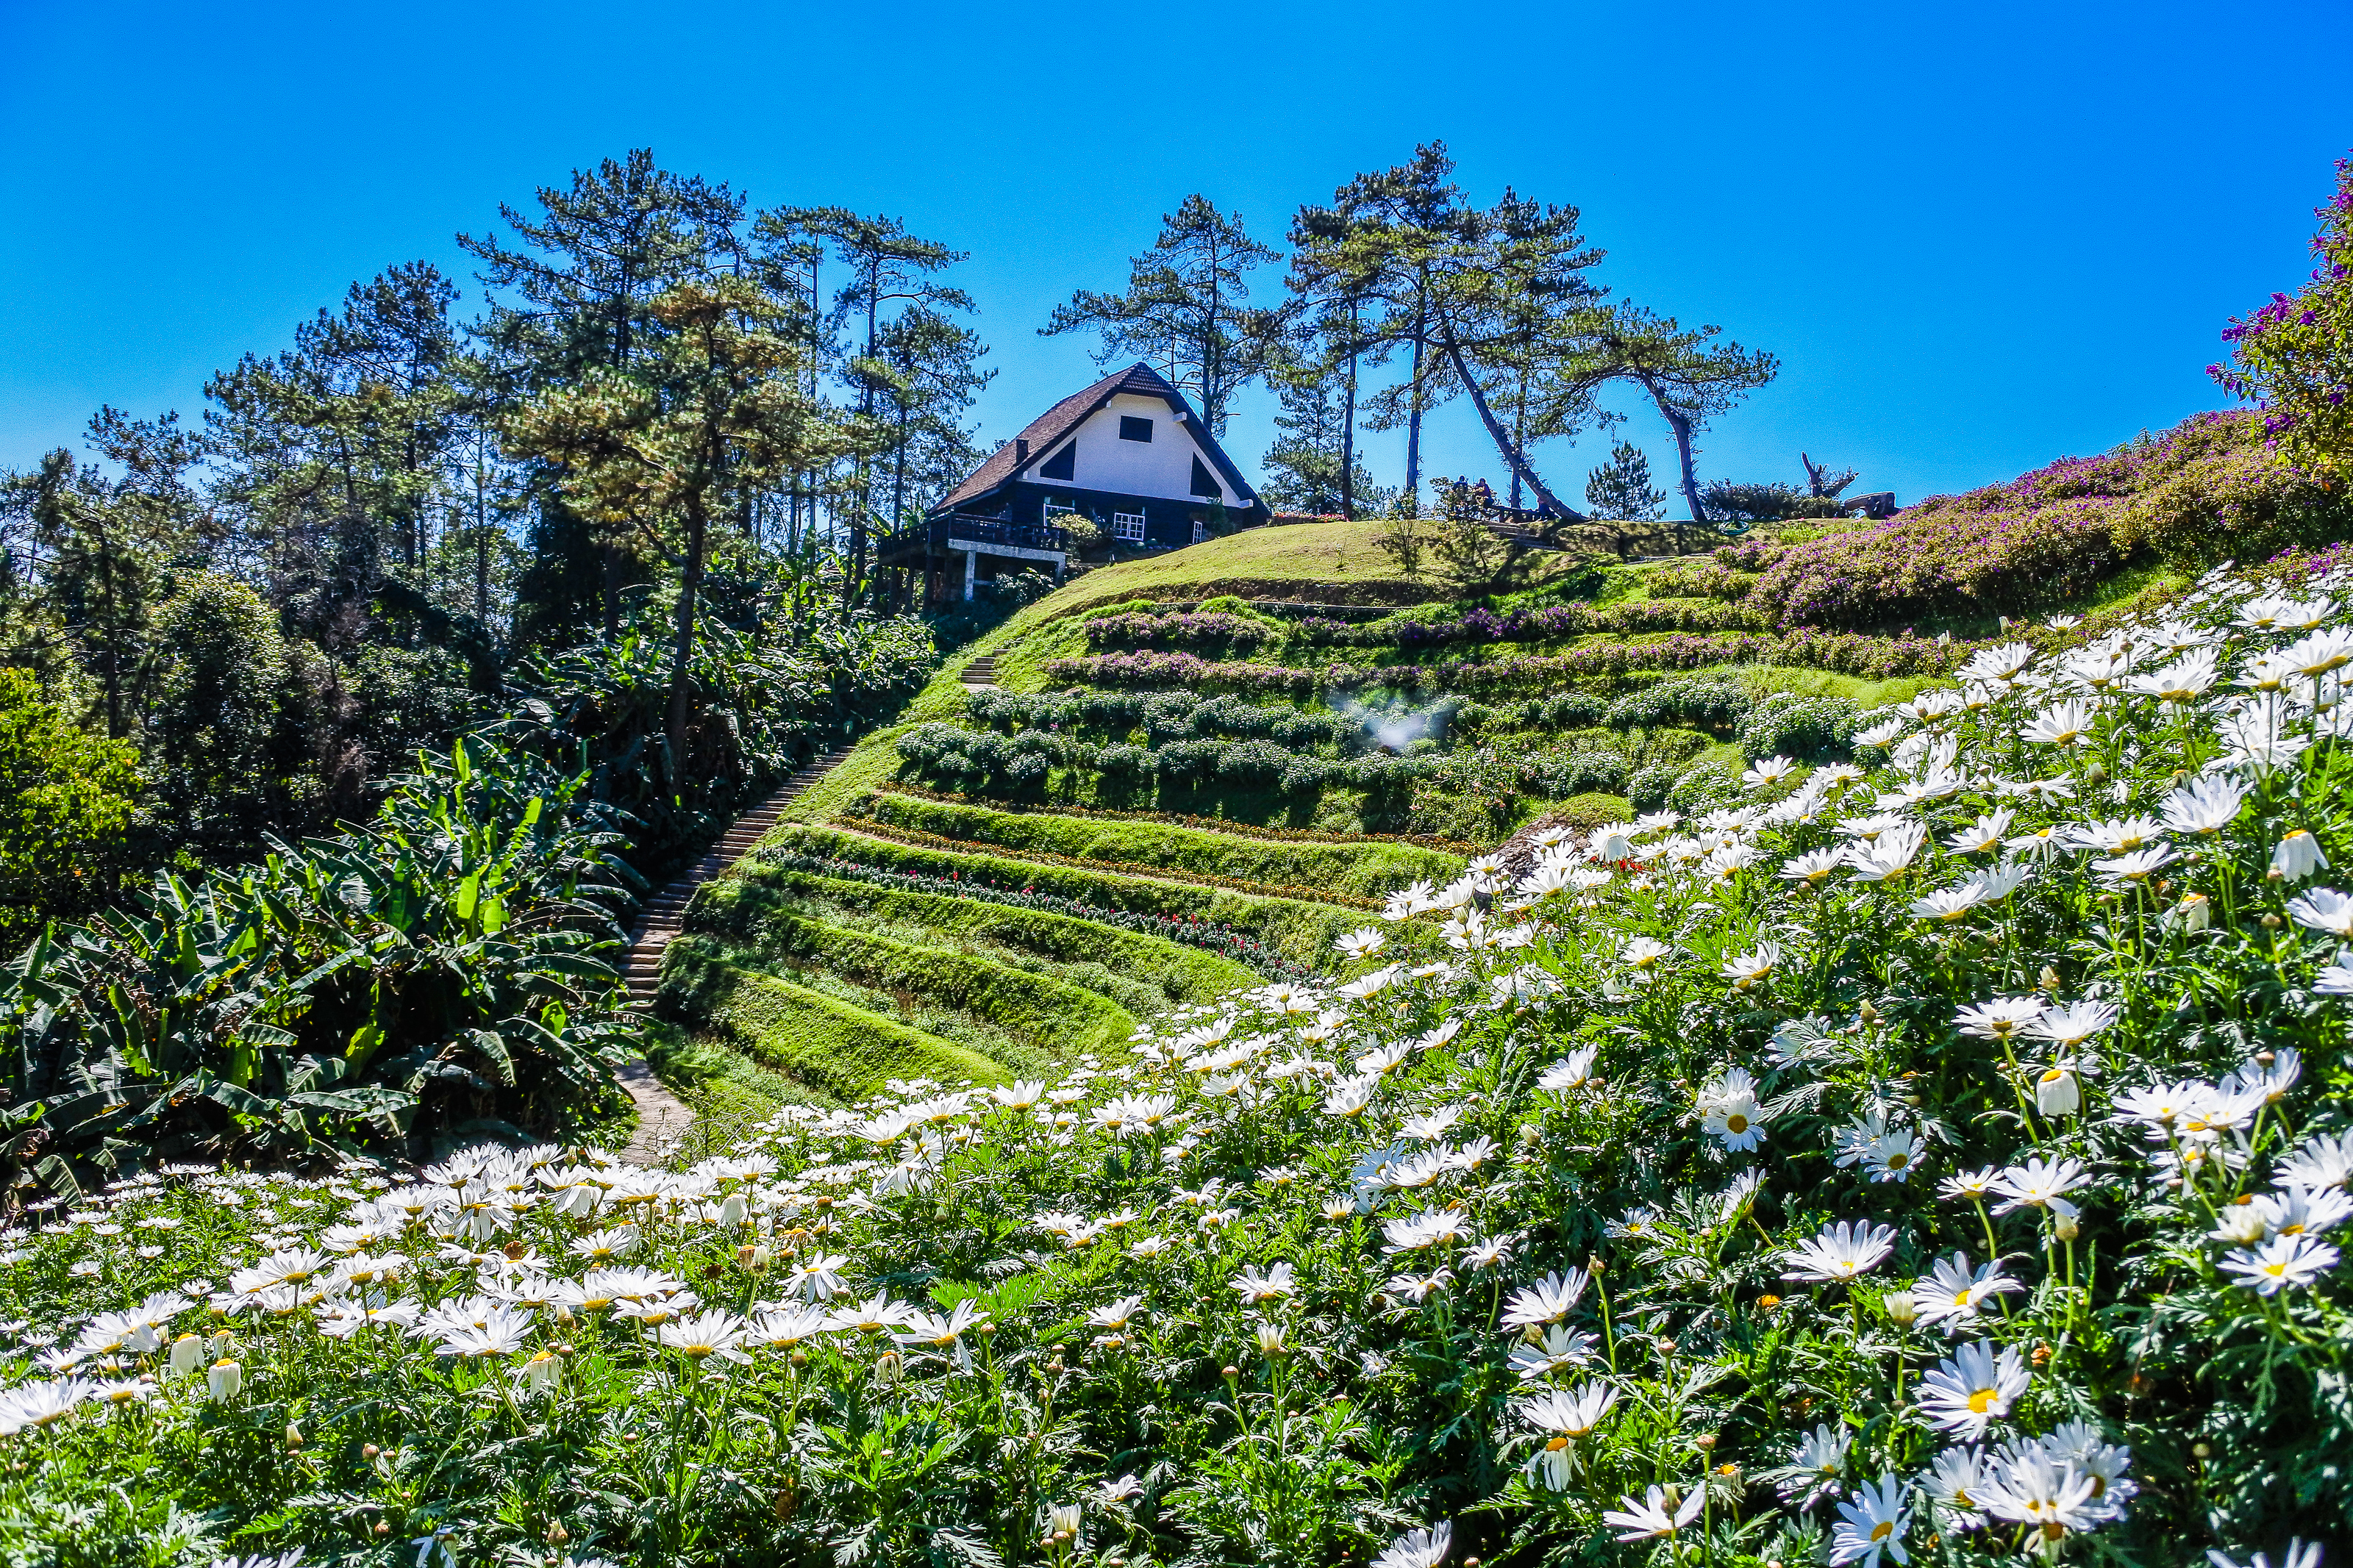
forest, sunrise, huai, traveler, pattern, tourism, holiday, huenamdang, summer, beautiful, mountain, view, mai, top, grass, design, thailand, dang, national, season, nam, nobody, sunny, day, park, sky, viewpoint, flowers, green, natural, wallpaper, nature, tree, outdoor, hill, sunlight, blue, huay, background, travel, landscape, vegetation, natural landscape, plant, wilderness, flower, botany, spring, garden, wildflower, architecture, rural area, plantation, hill station, real estate, house, shrub, national park, mount scenery, meadow, botanical garden